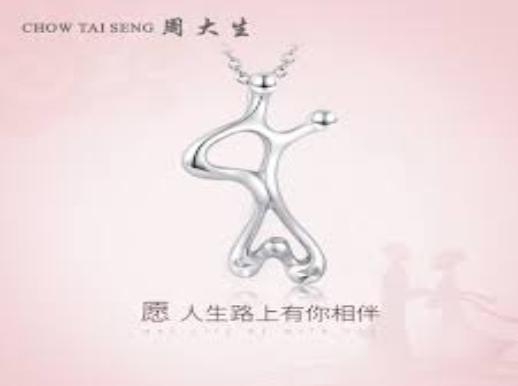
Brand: CHOW TAI SENG-1
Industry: Others